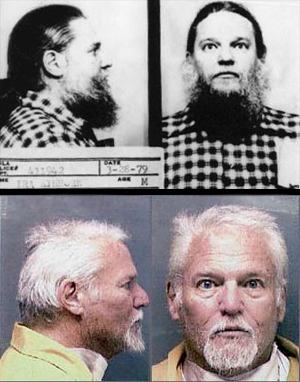
Deux photo de Ira Einhorn (les deux du gouvernement des États-Unis d'Amérique). Les deux d'en haut sont de 1979, les deux autre date de 2001 lorsque il retourna aux USA. source
Ira Samuel Einhorn, né le 15 mai 1940 à Philadelphie et mort le 3 avril 2020 à Somerset, est un militant hippie américain d'extrême gauche et un gourou des années 1960 et 70, condamné à la prison à perpétuité pour le meurtre de sa compagne Holly Maddux en 1977. Il était surnommé « The Unicorn Killer » = La Licorne tueuse.